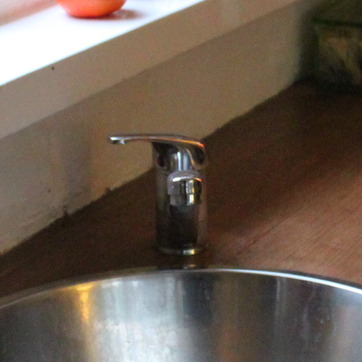
Material: metal